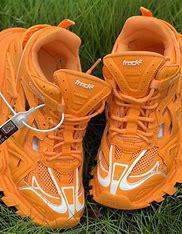
Brand: Balenciaga
Model: Track 2